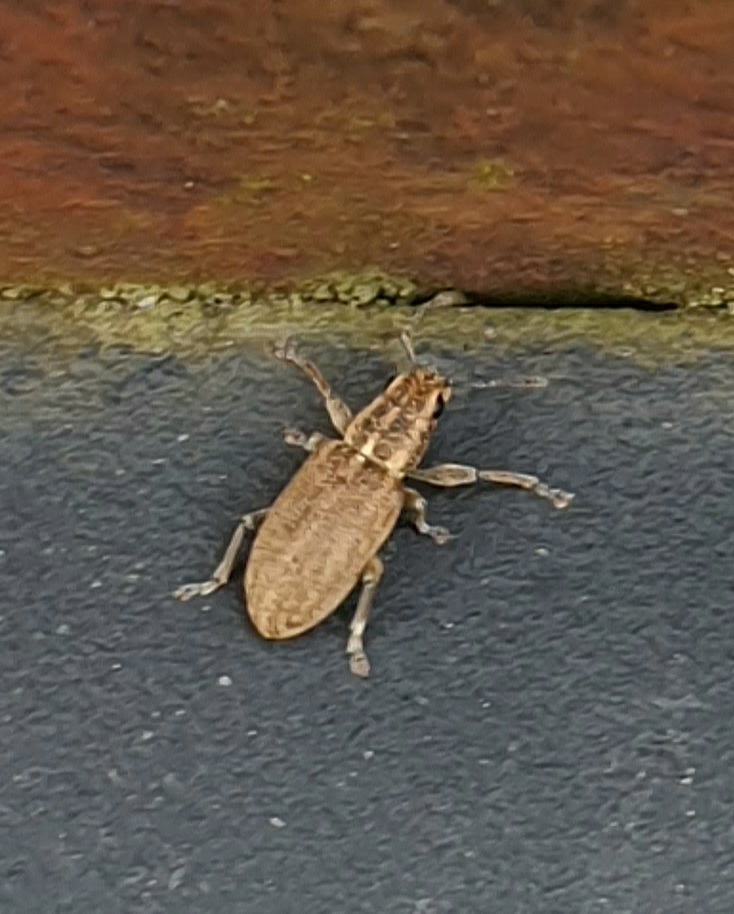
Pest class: pea_leaf_weevil